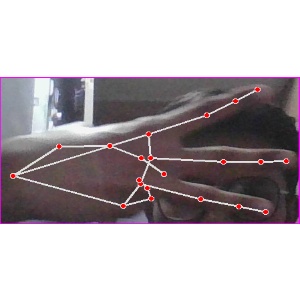
अक्षर: भ